Eugene M. O'Neill

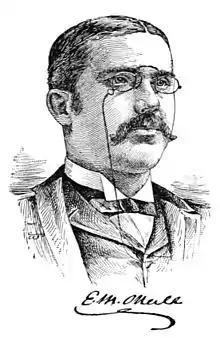
Eugene M O'Neill, owner of the Pittsburgh Dispatch newspaper

Eugene M O'Neill (September 10, 1850 – November 26, 1926) was an Irish-born American lawyer and newspaper owner.